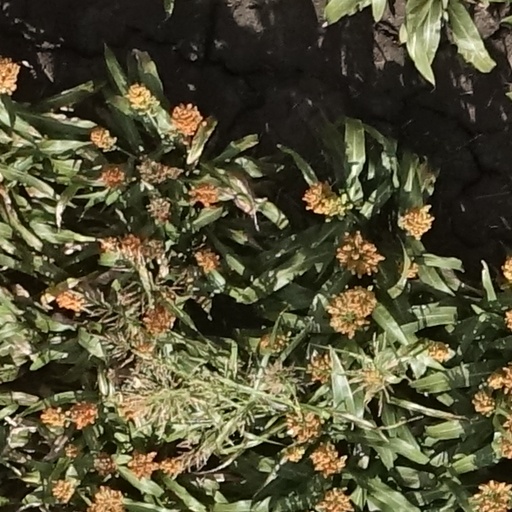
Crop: sorghum